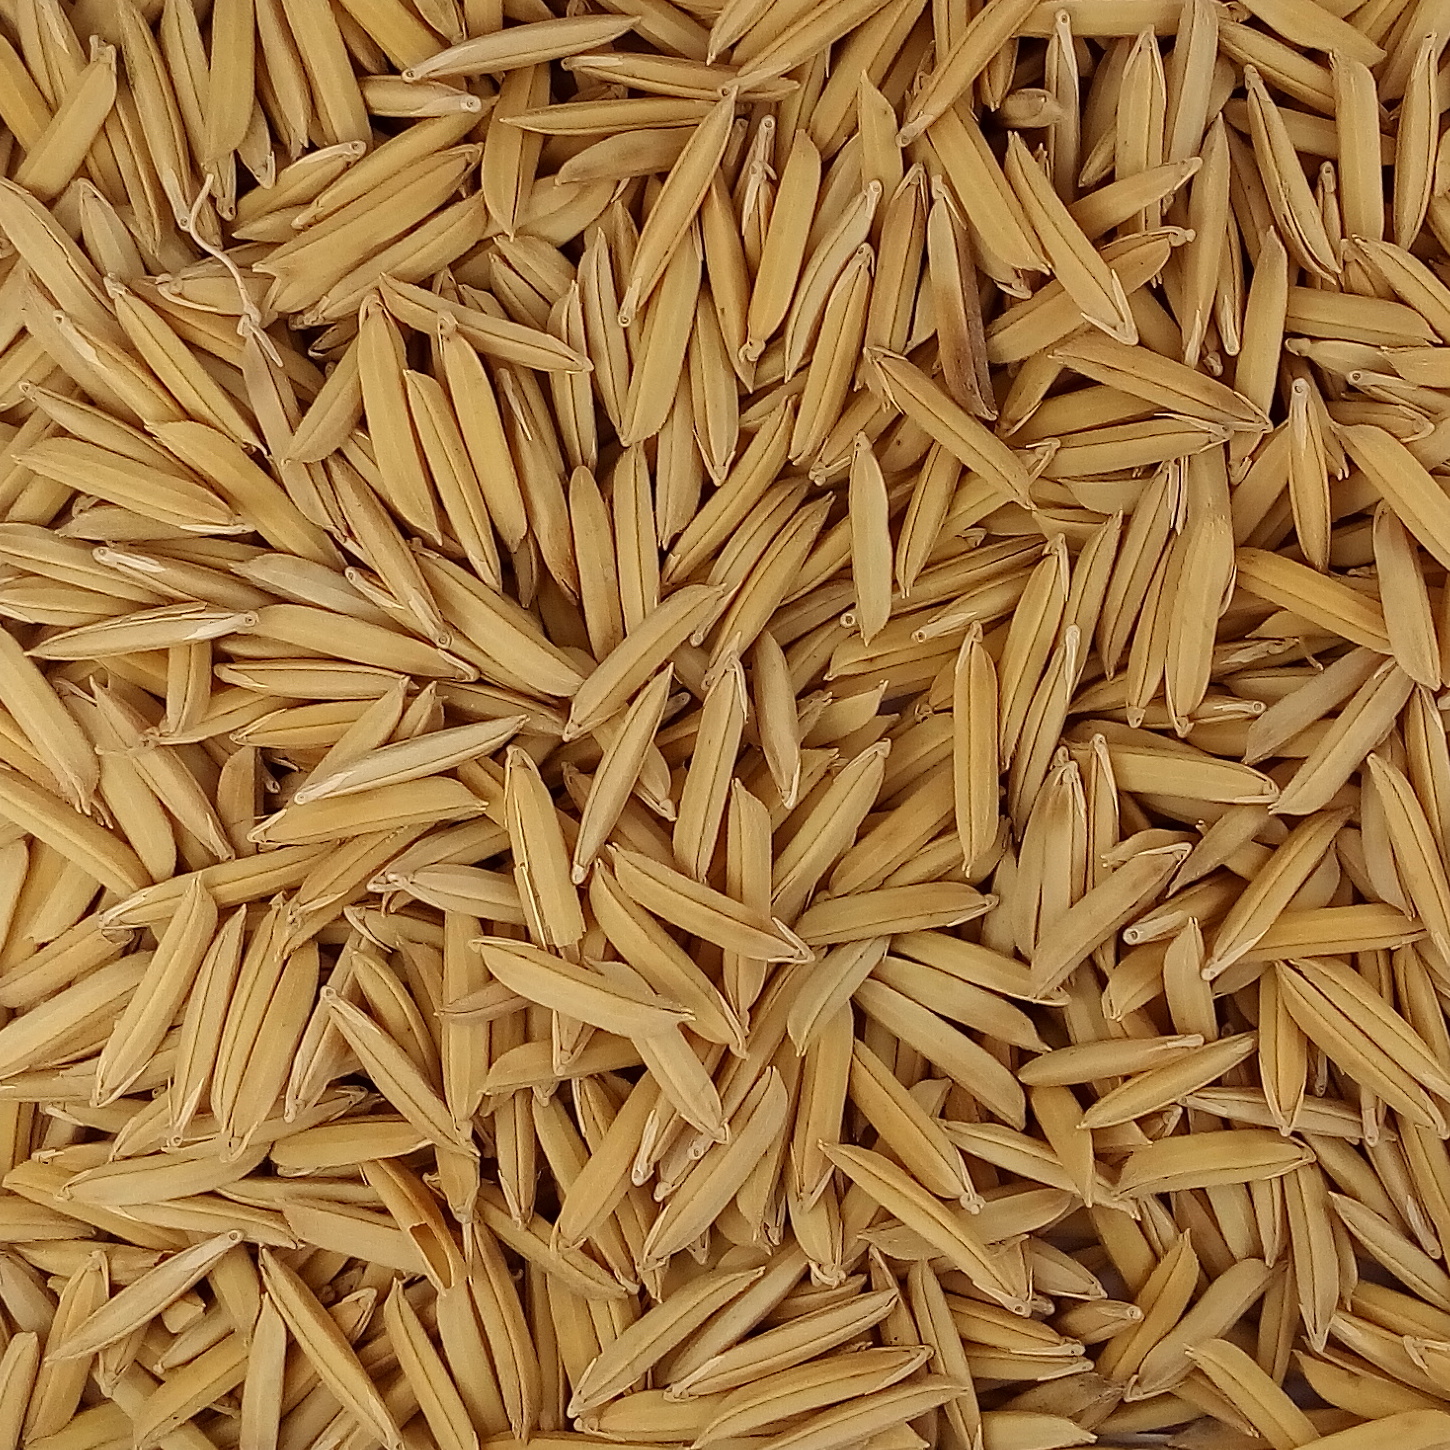
Rice seed variety: 1509